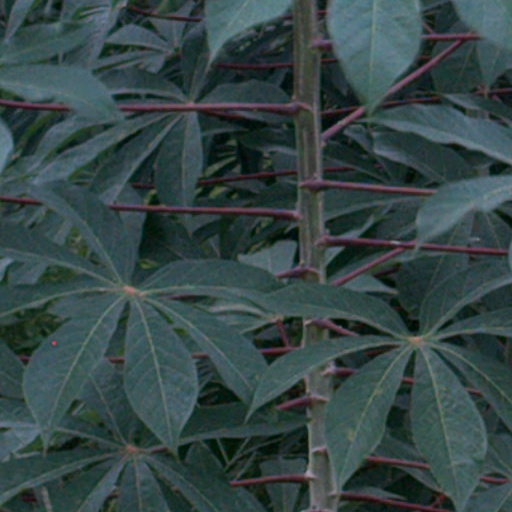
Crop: cassava